National Register of Historic Places listings in Gloucester, Massachusetts

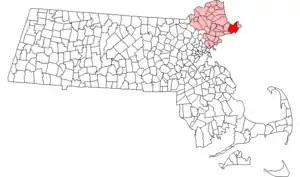
Location of Gloucester in Massachusetts

This is intended to be a complete list of the properties and districts on the National Register of Historic Places in Gloucester, Massachusetts, United States. The locations of National Register properties and districts for which the latitude and longitude coordinates are included below, may be seen in an online map.